Afrojack

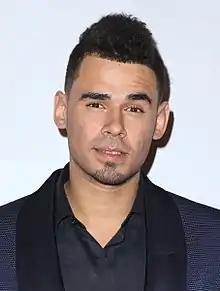
Afrojack in 2015

Nick Leonardus van de Wall (born 9 September 1987), known professionally as Afrojack (stylized in all caps), is a Dutch DJ, record producer and remixer. In 2007, he founded the record label Wall Recordings; his debut album "Forget the World" was released in 2014. Afrojack regularly features as one of the ten best artists in the Top 100 DJs published by "DJ Mag". He is also the CEO of LDH Europe.